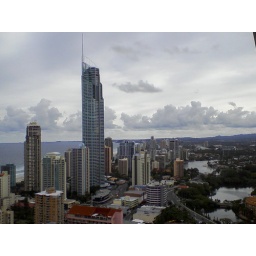
Q1, the tall tower in the middle, is the tallest residential building in Australia.